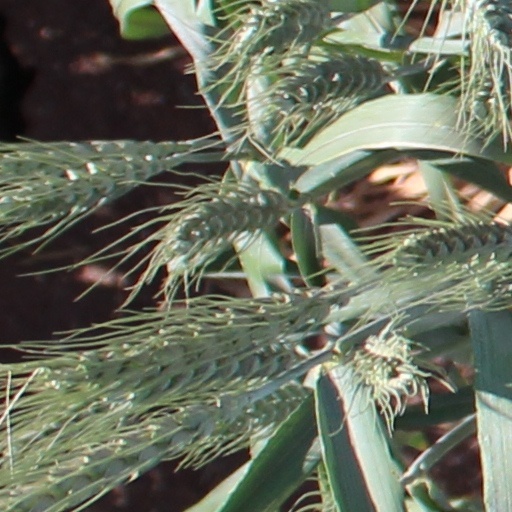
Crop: wheat